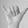
ASL letter: Y